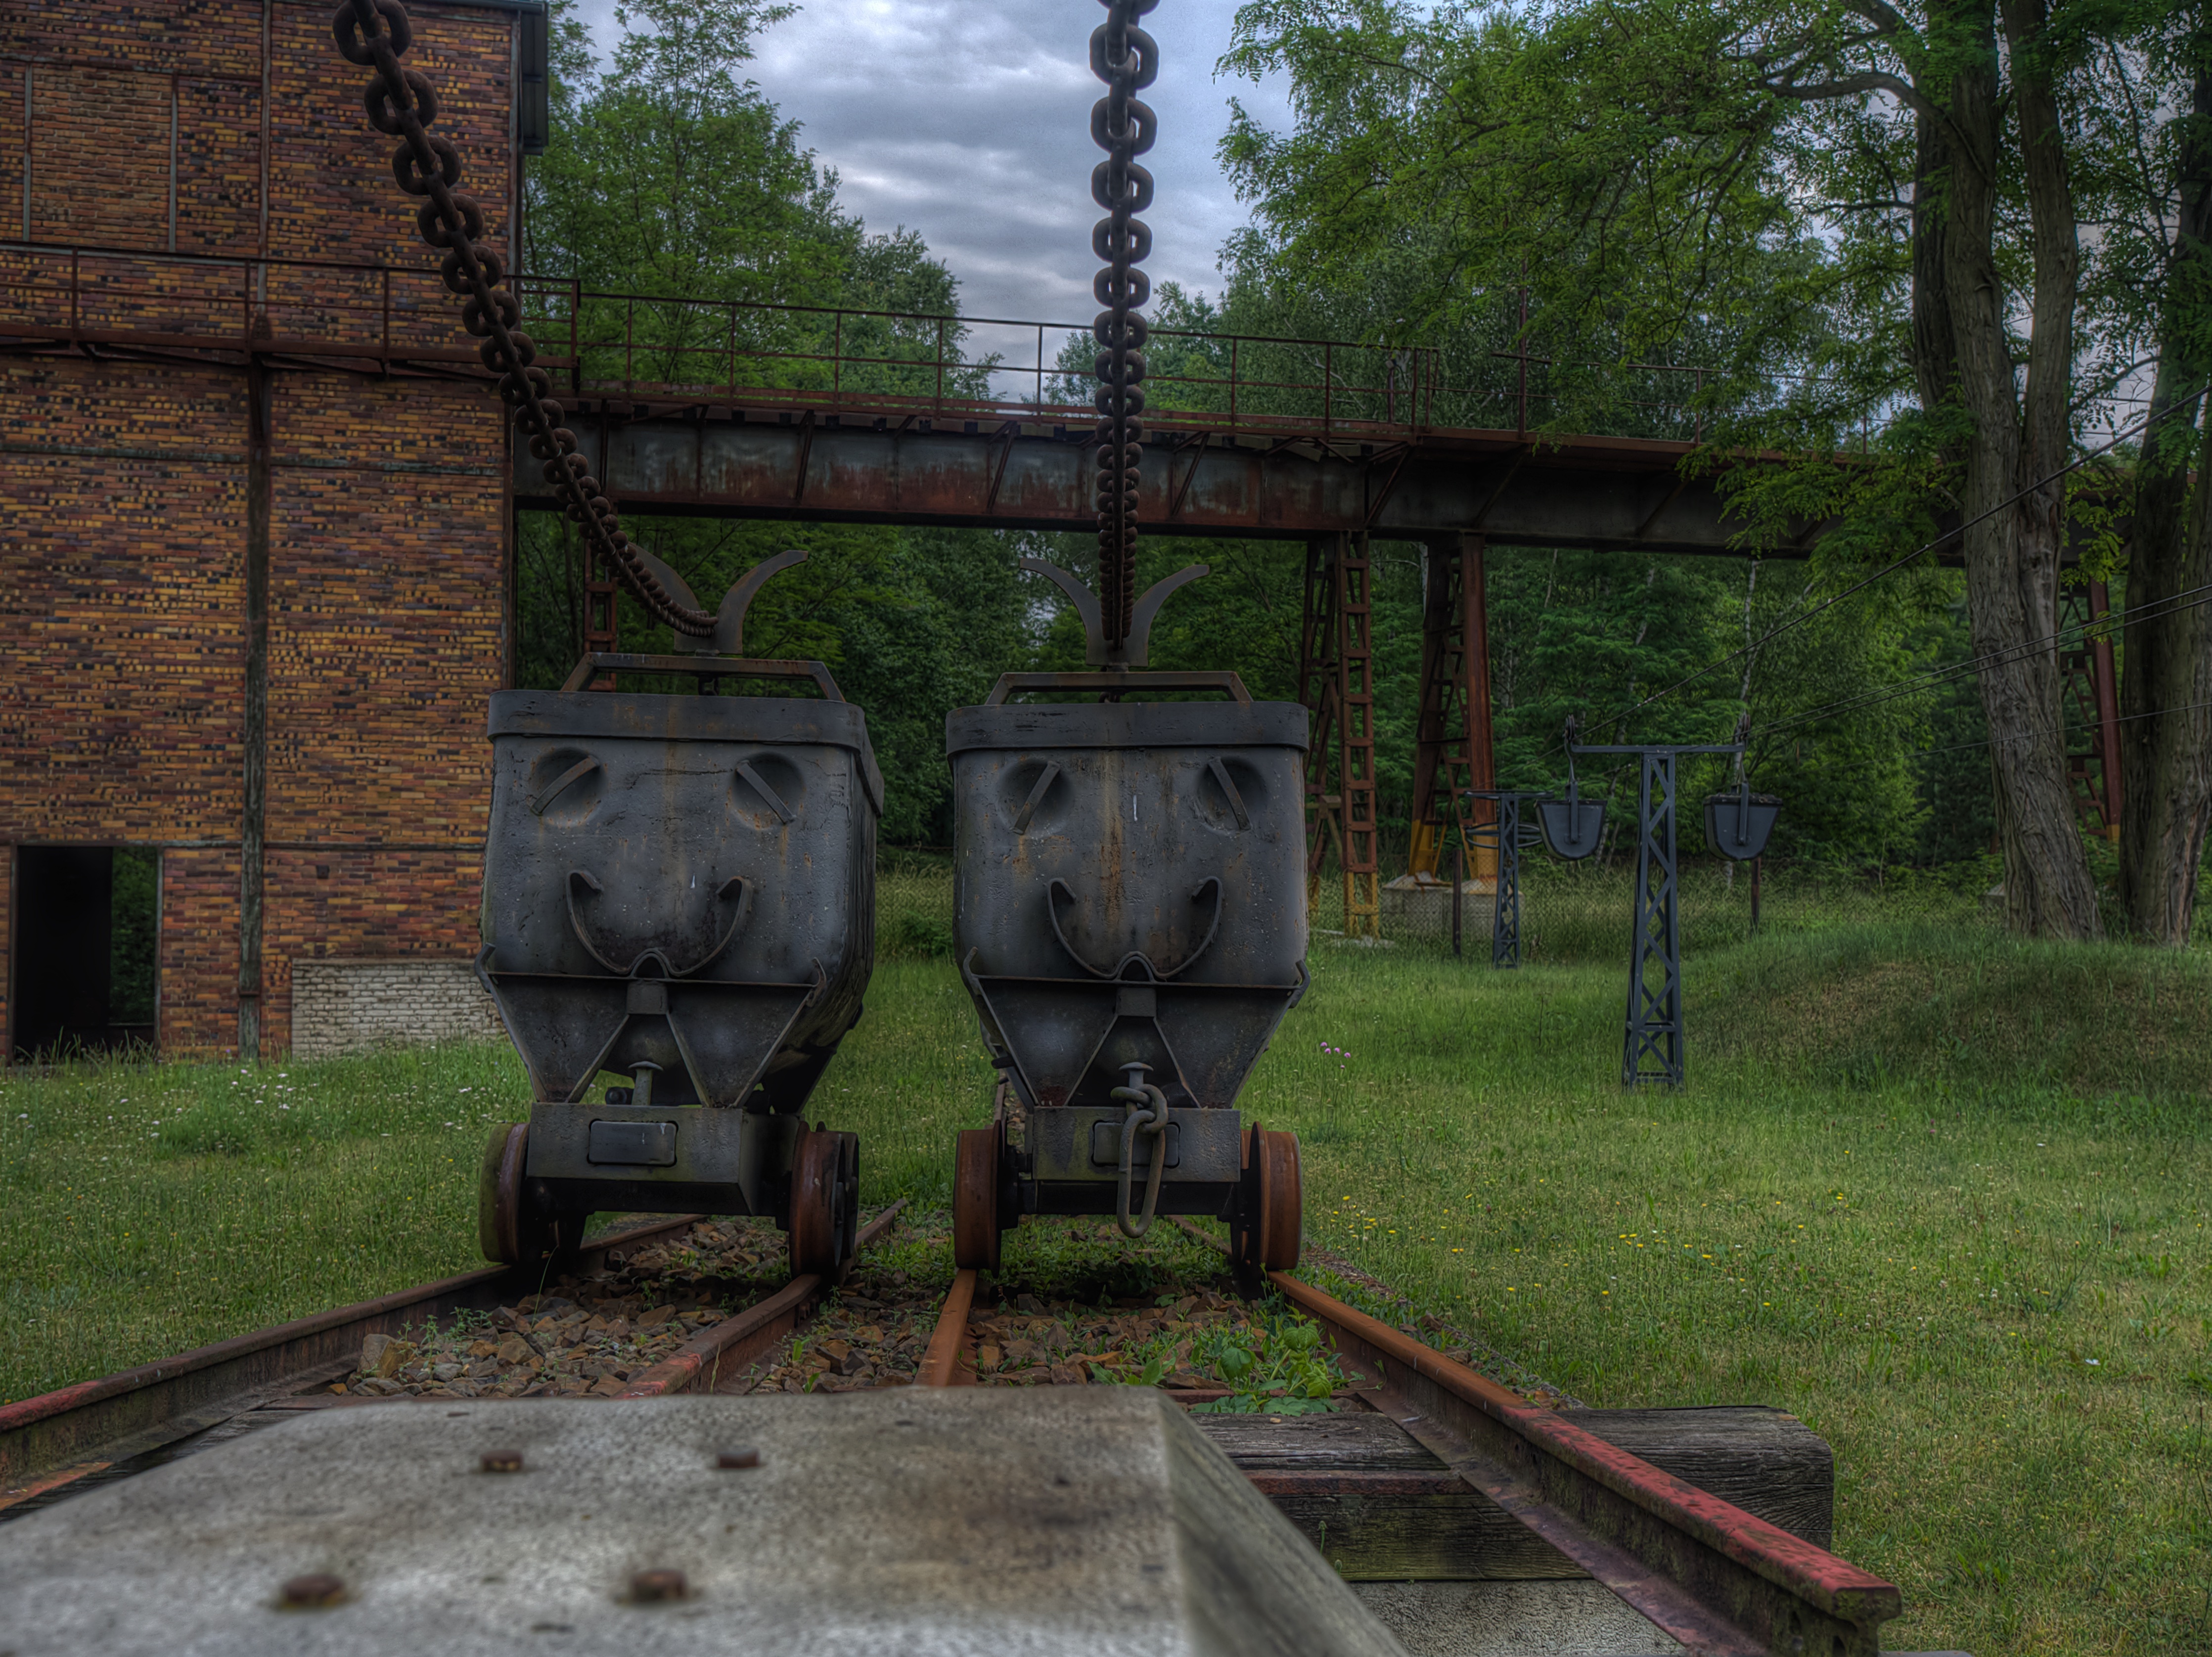
architecture, building, old, mystical, hall, broken, shadow, chimney, factory, dirty, industry, decay, ruin, grey, destruction, leave, brandenburg, screenshot, factory building, lapsed, old factory, shooting range, man made object, old brickyard, louise briquette factory